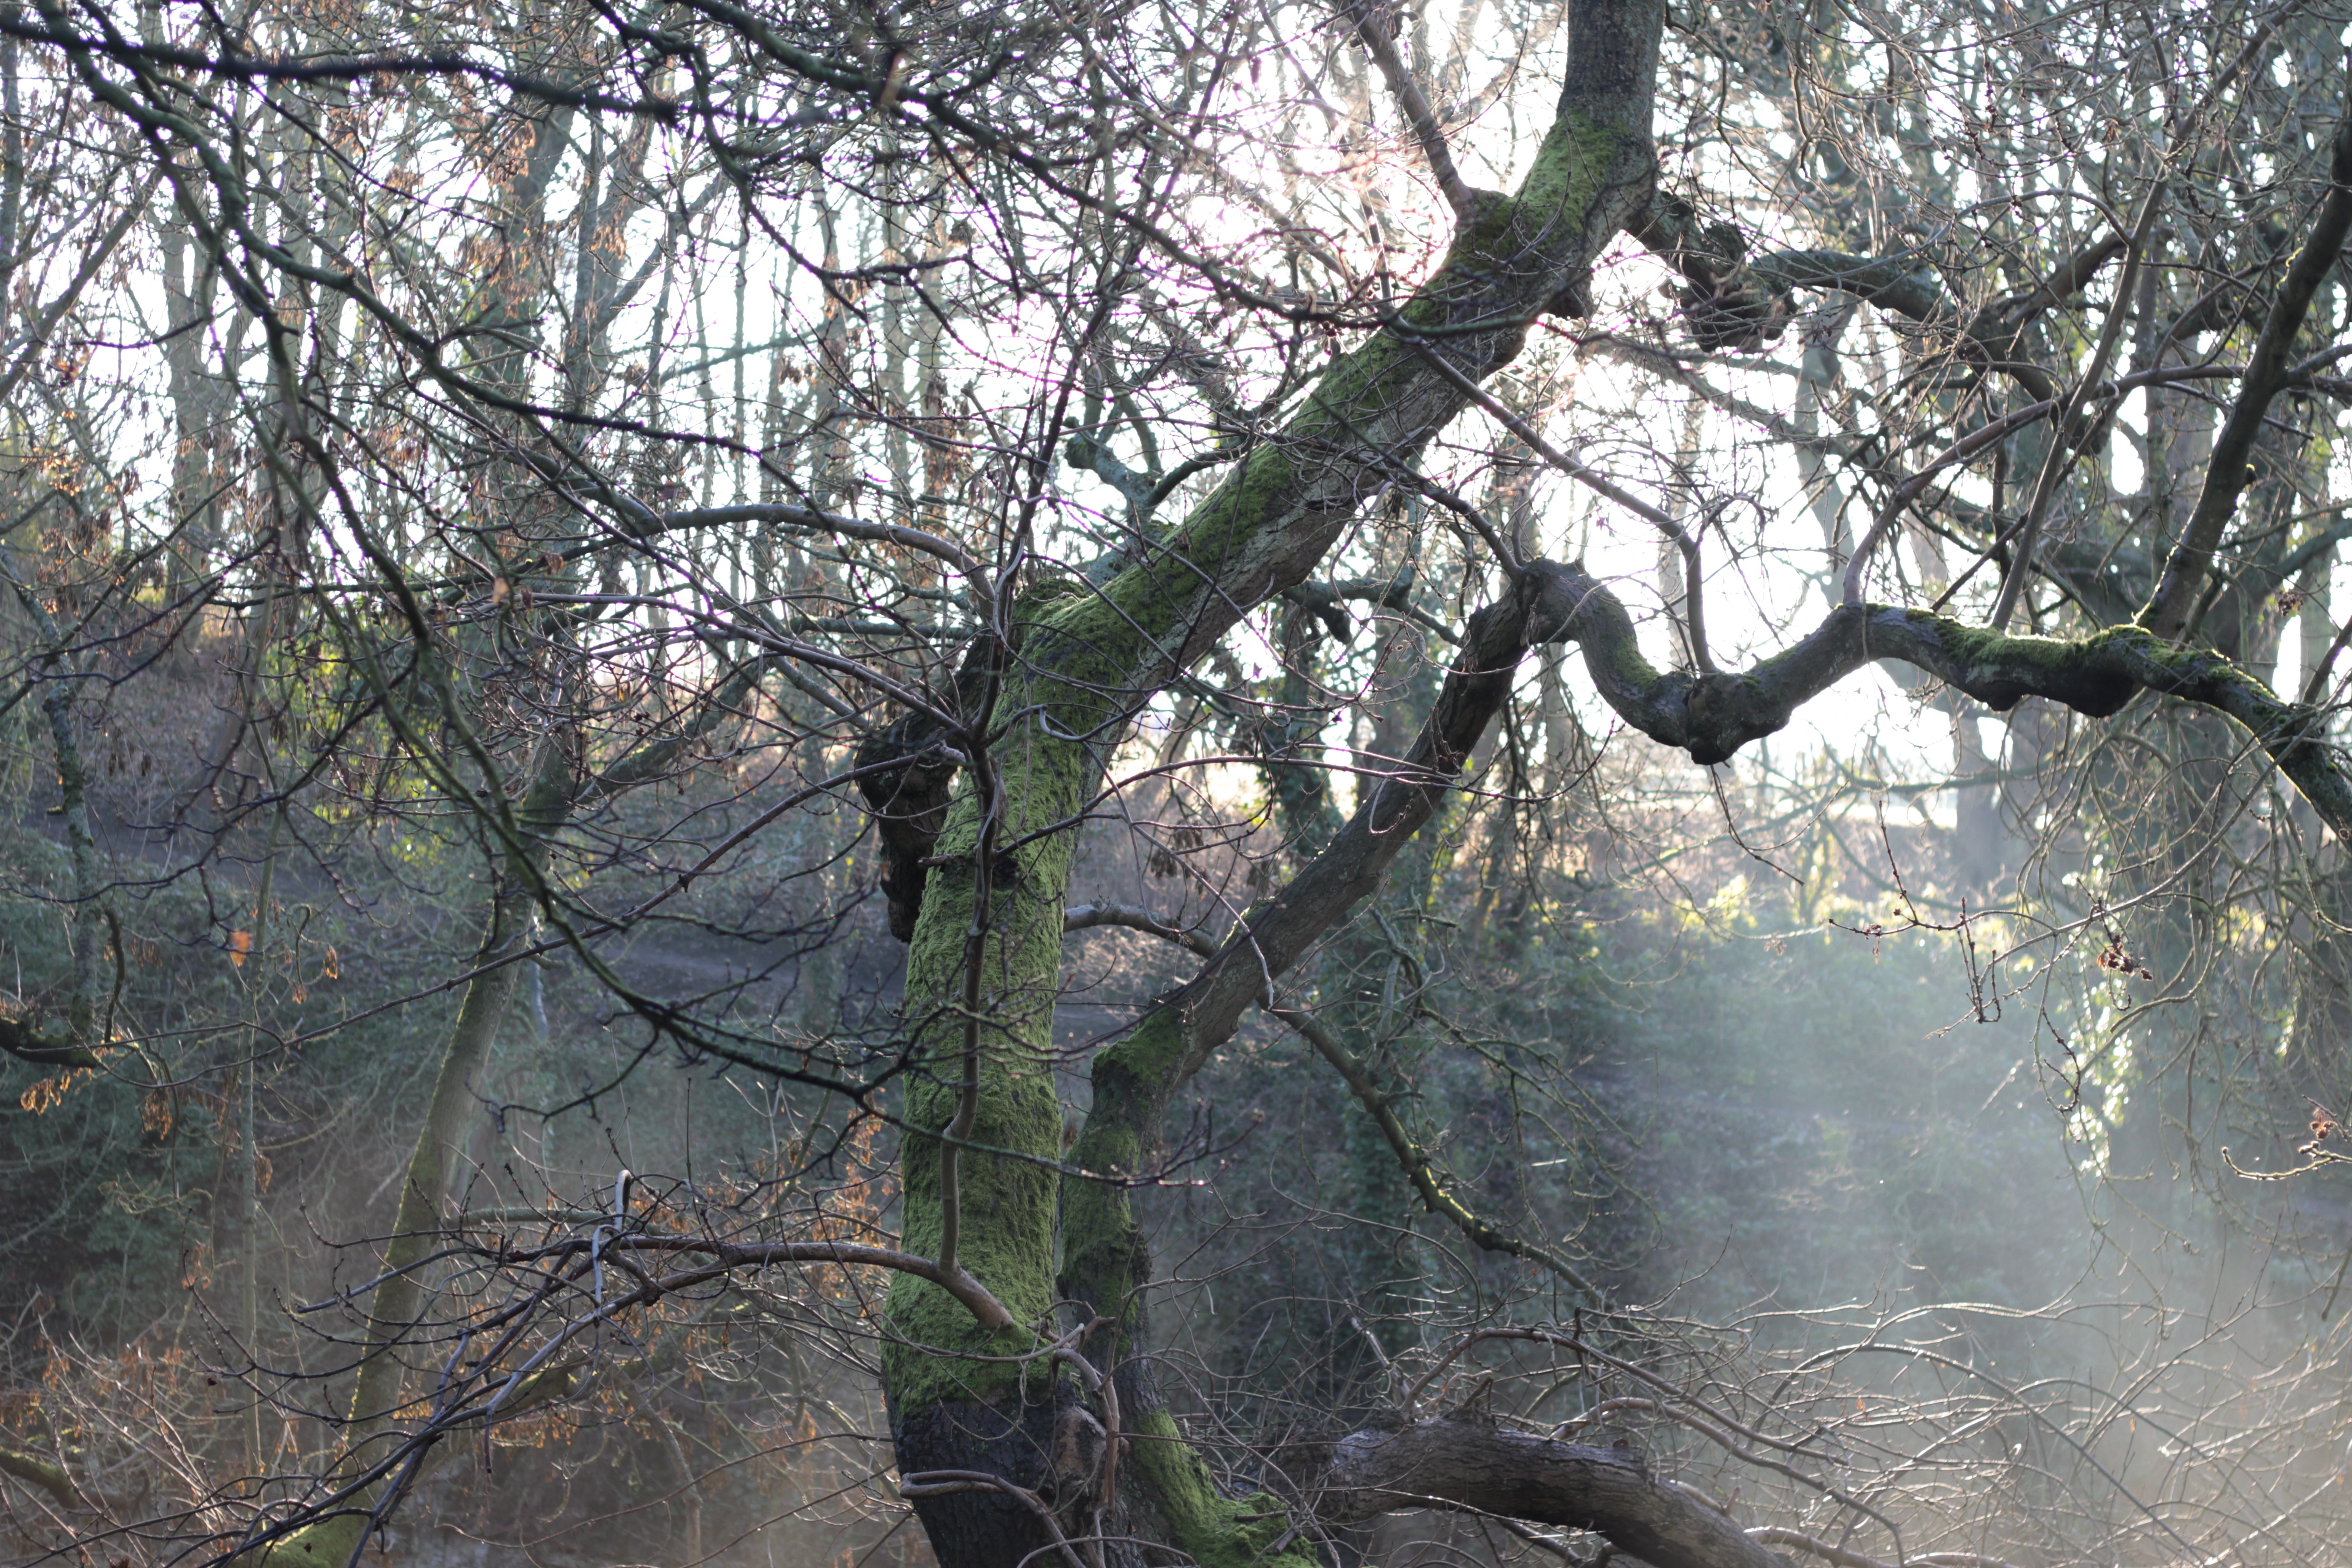
tree, nature, forest, wilderness, branch, winter, sky, sun, trail, sunlight, leaf, summer, environment, foliage, natural, autumn, season, forrest, woodland, habitat, natural environment, atmospheric phenomenon, woody plant